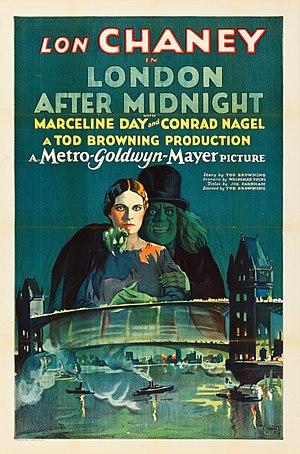
Londres après minuit est un film muet américain réalisé par Tod Browning, sorti en 1927. Le film est considéré perdu. Il a été retourné en 2002 à l'aide de photos et du scénario du film d'origine.